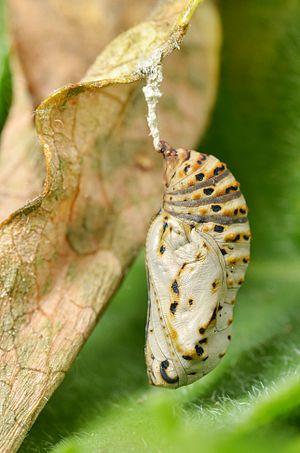
Le Damier de la succise ou Damier des marais est une espèce de lépidoptères appartenant à la famille des Nymphalidae, à la sous-famille des Nymphalinae et au genre Euphydryas.